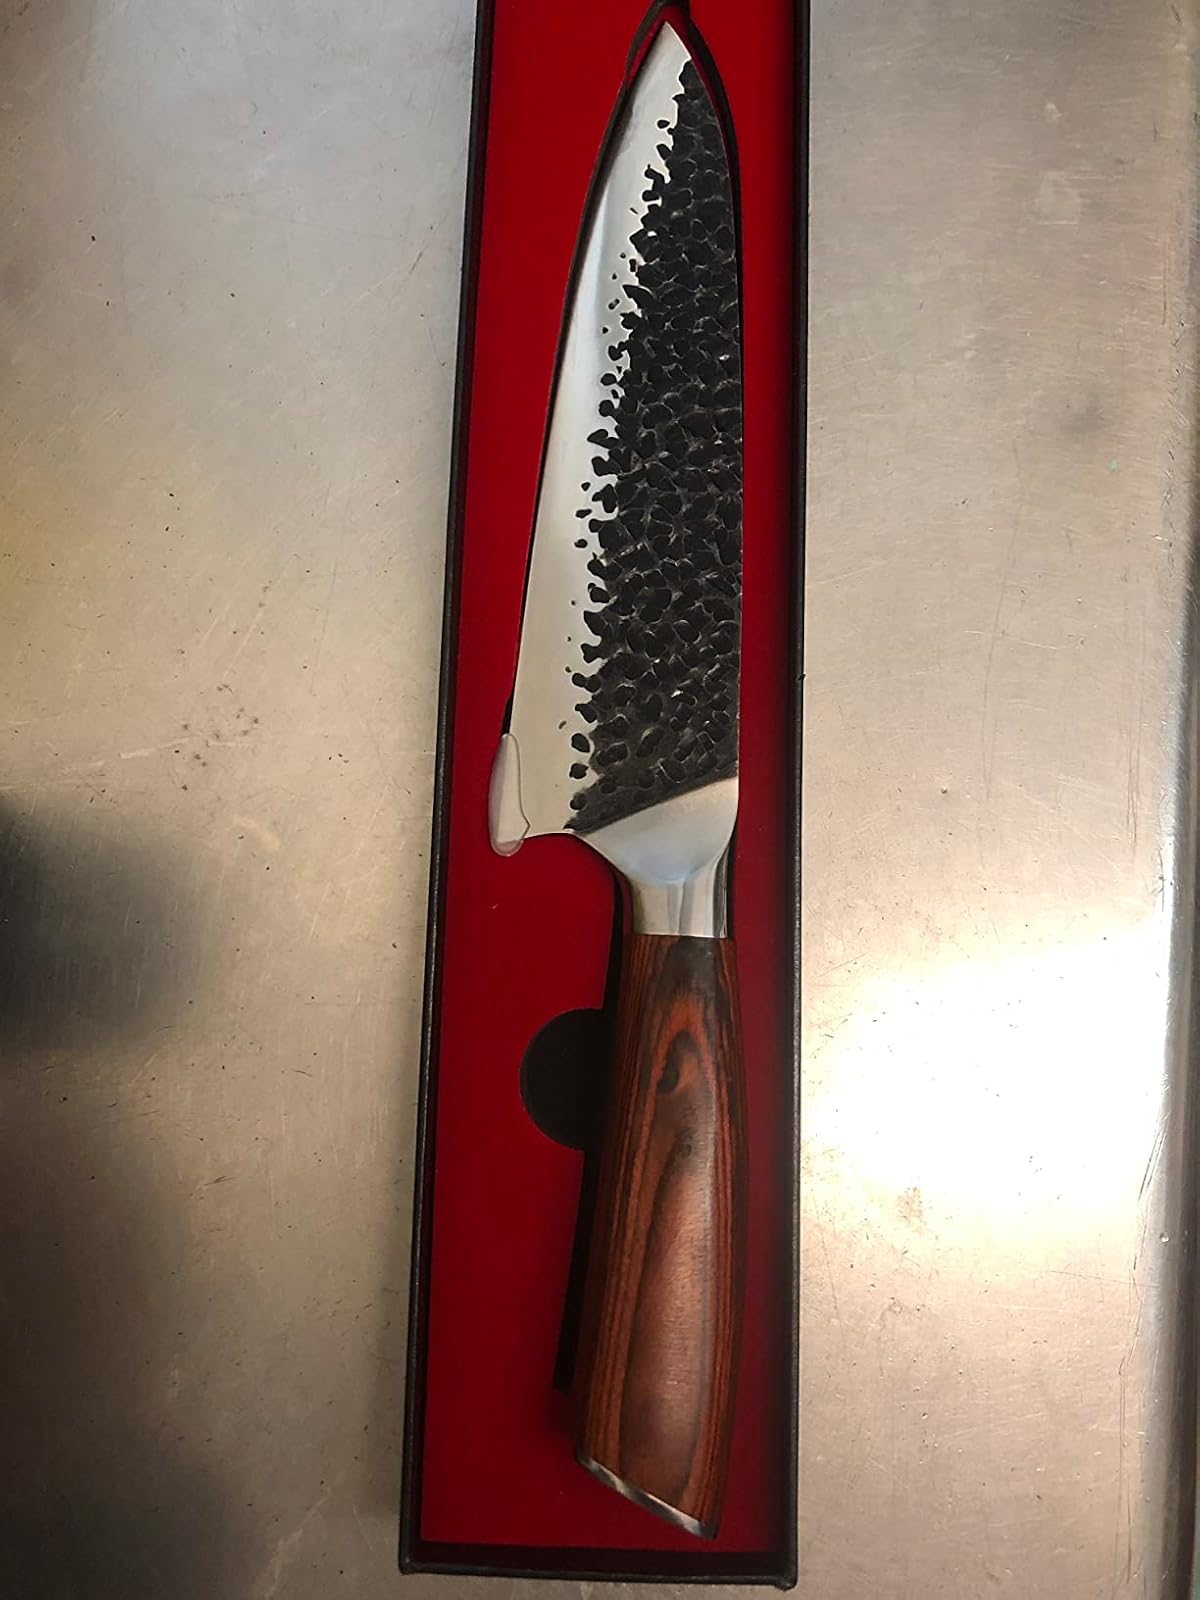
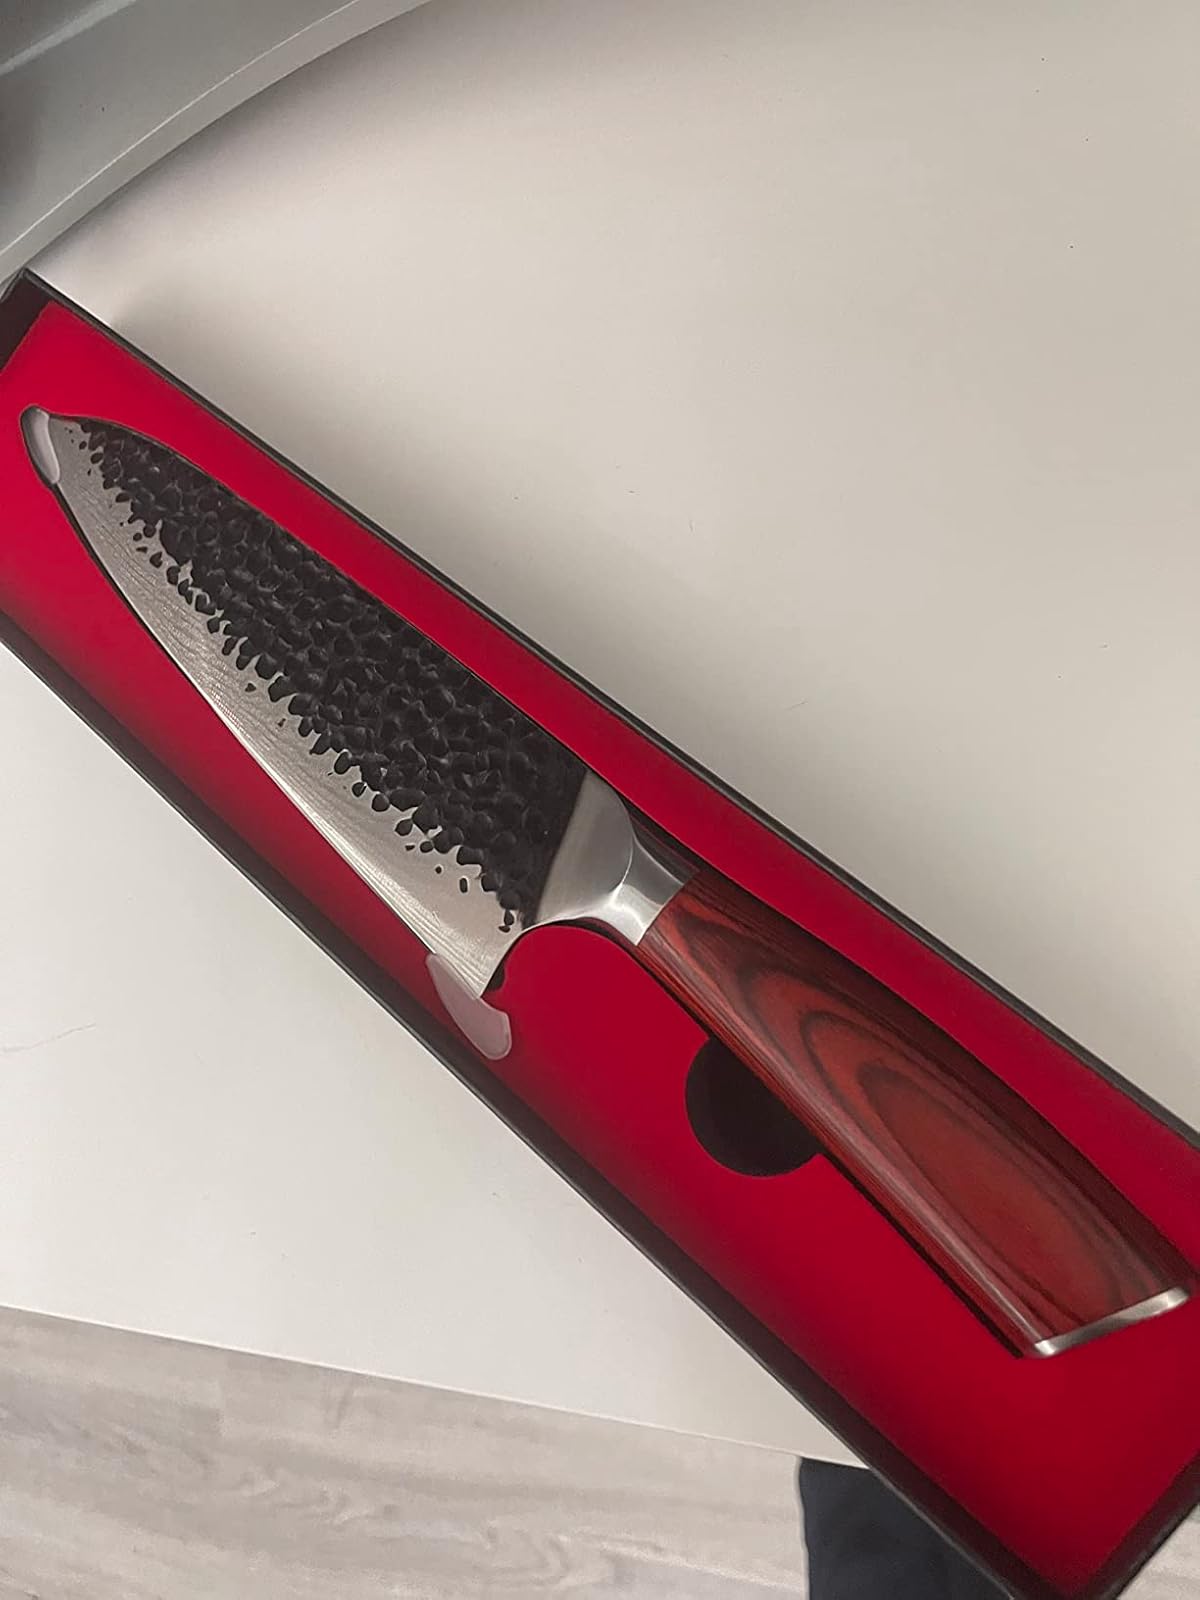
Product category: items_knife
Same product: yes